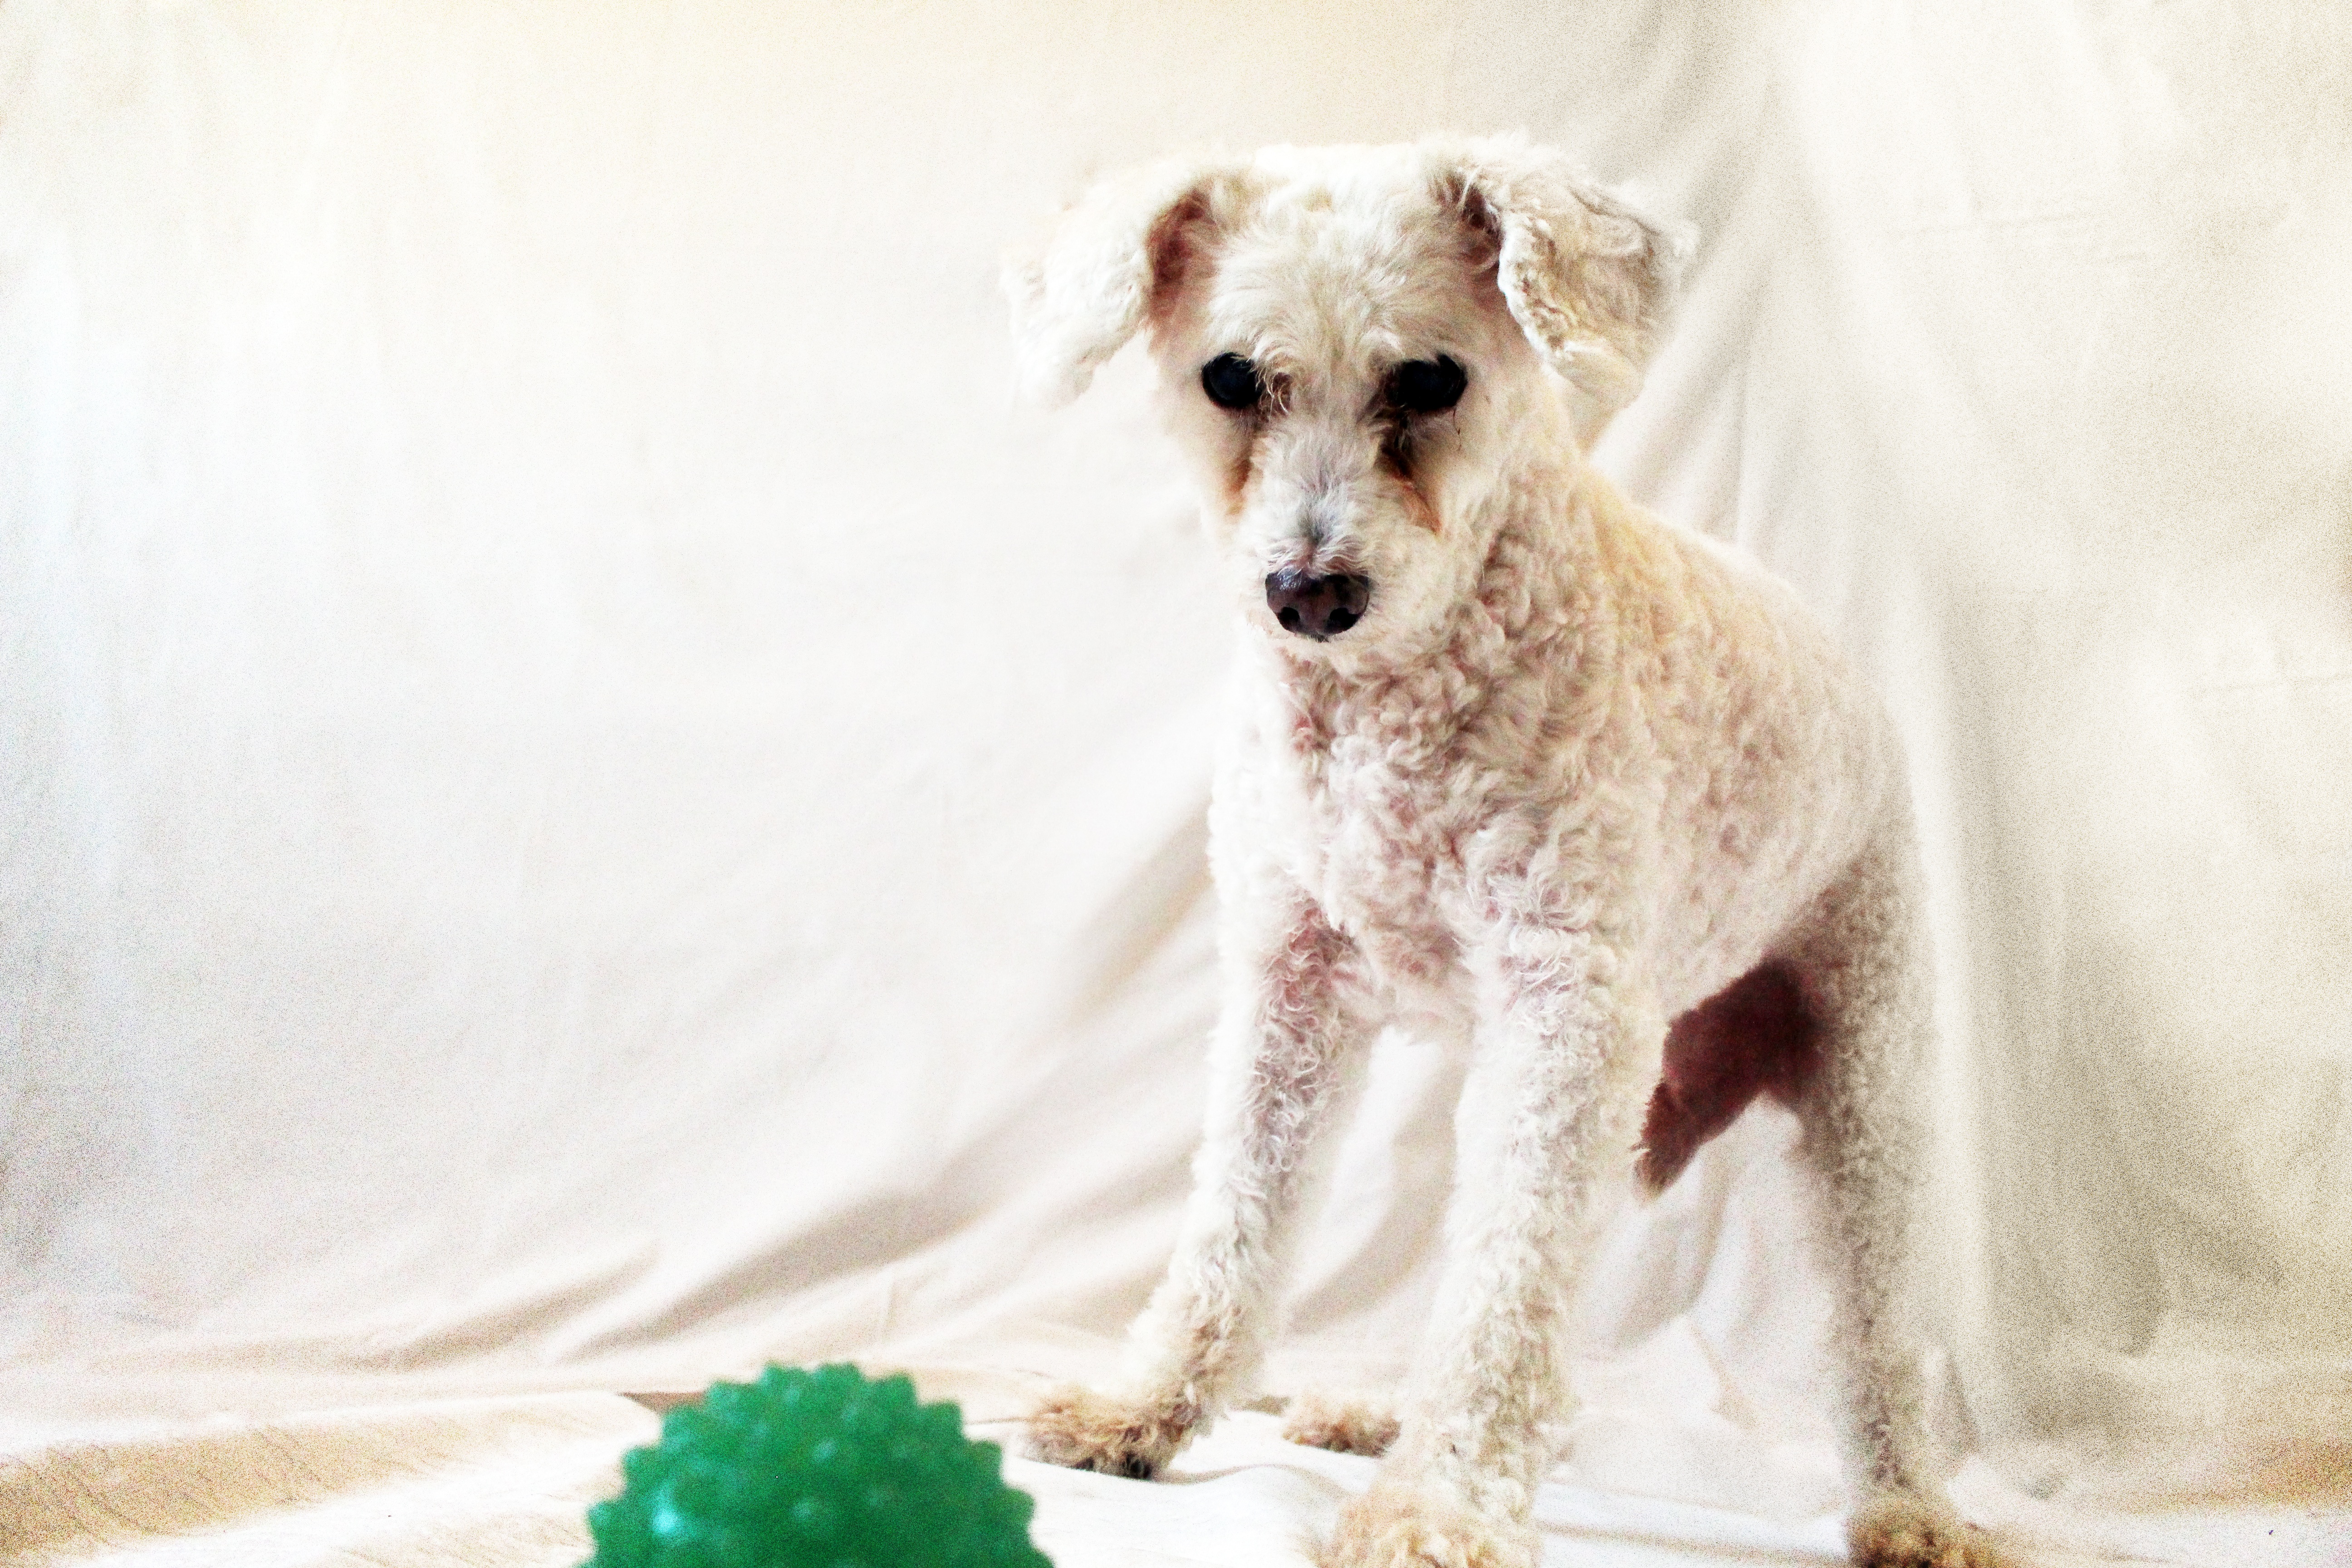
puppy, dog, mammal, dog like mammal, dog crossbreeds